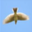
Label: bird